Alfred Moore Scales Law Office

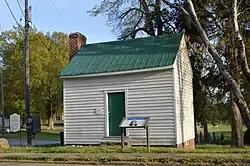
Front and western side

Alfred Moore Scales Law Office is a historic law office building located at Madison, Rockingham County, North Carolina. It was built in 1856, and moved to its present location in the 1920s. It is a one-story gable-roofed frame structure sheathed in plain weatherboarding. It was the law office of Alfred Moore Scales, lawyer, American Civil War veteran, politician and governor of North Carolina from 1885–1890.